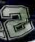
Number: 2